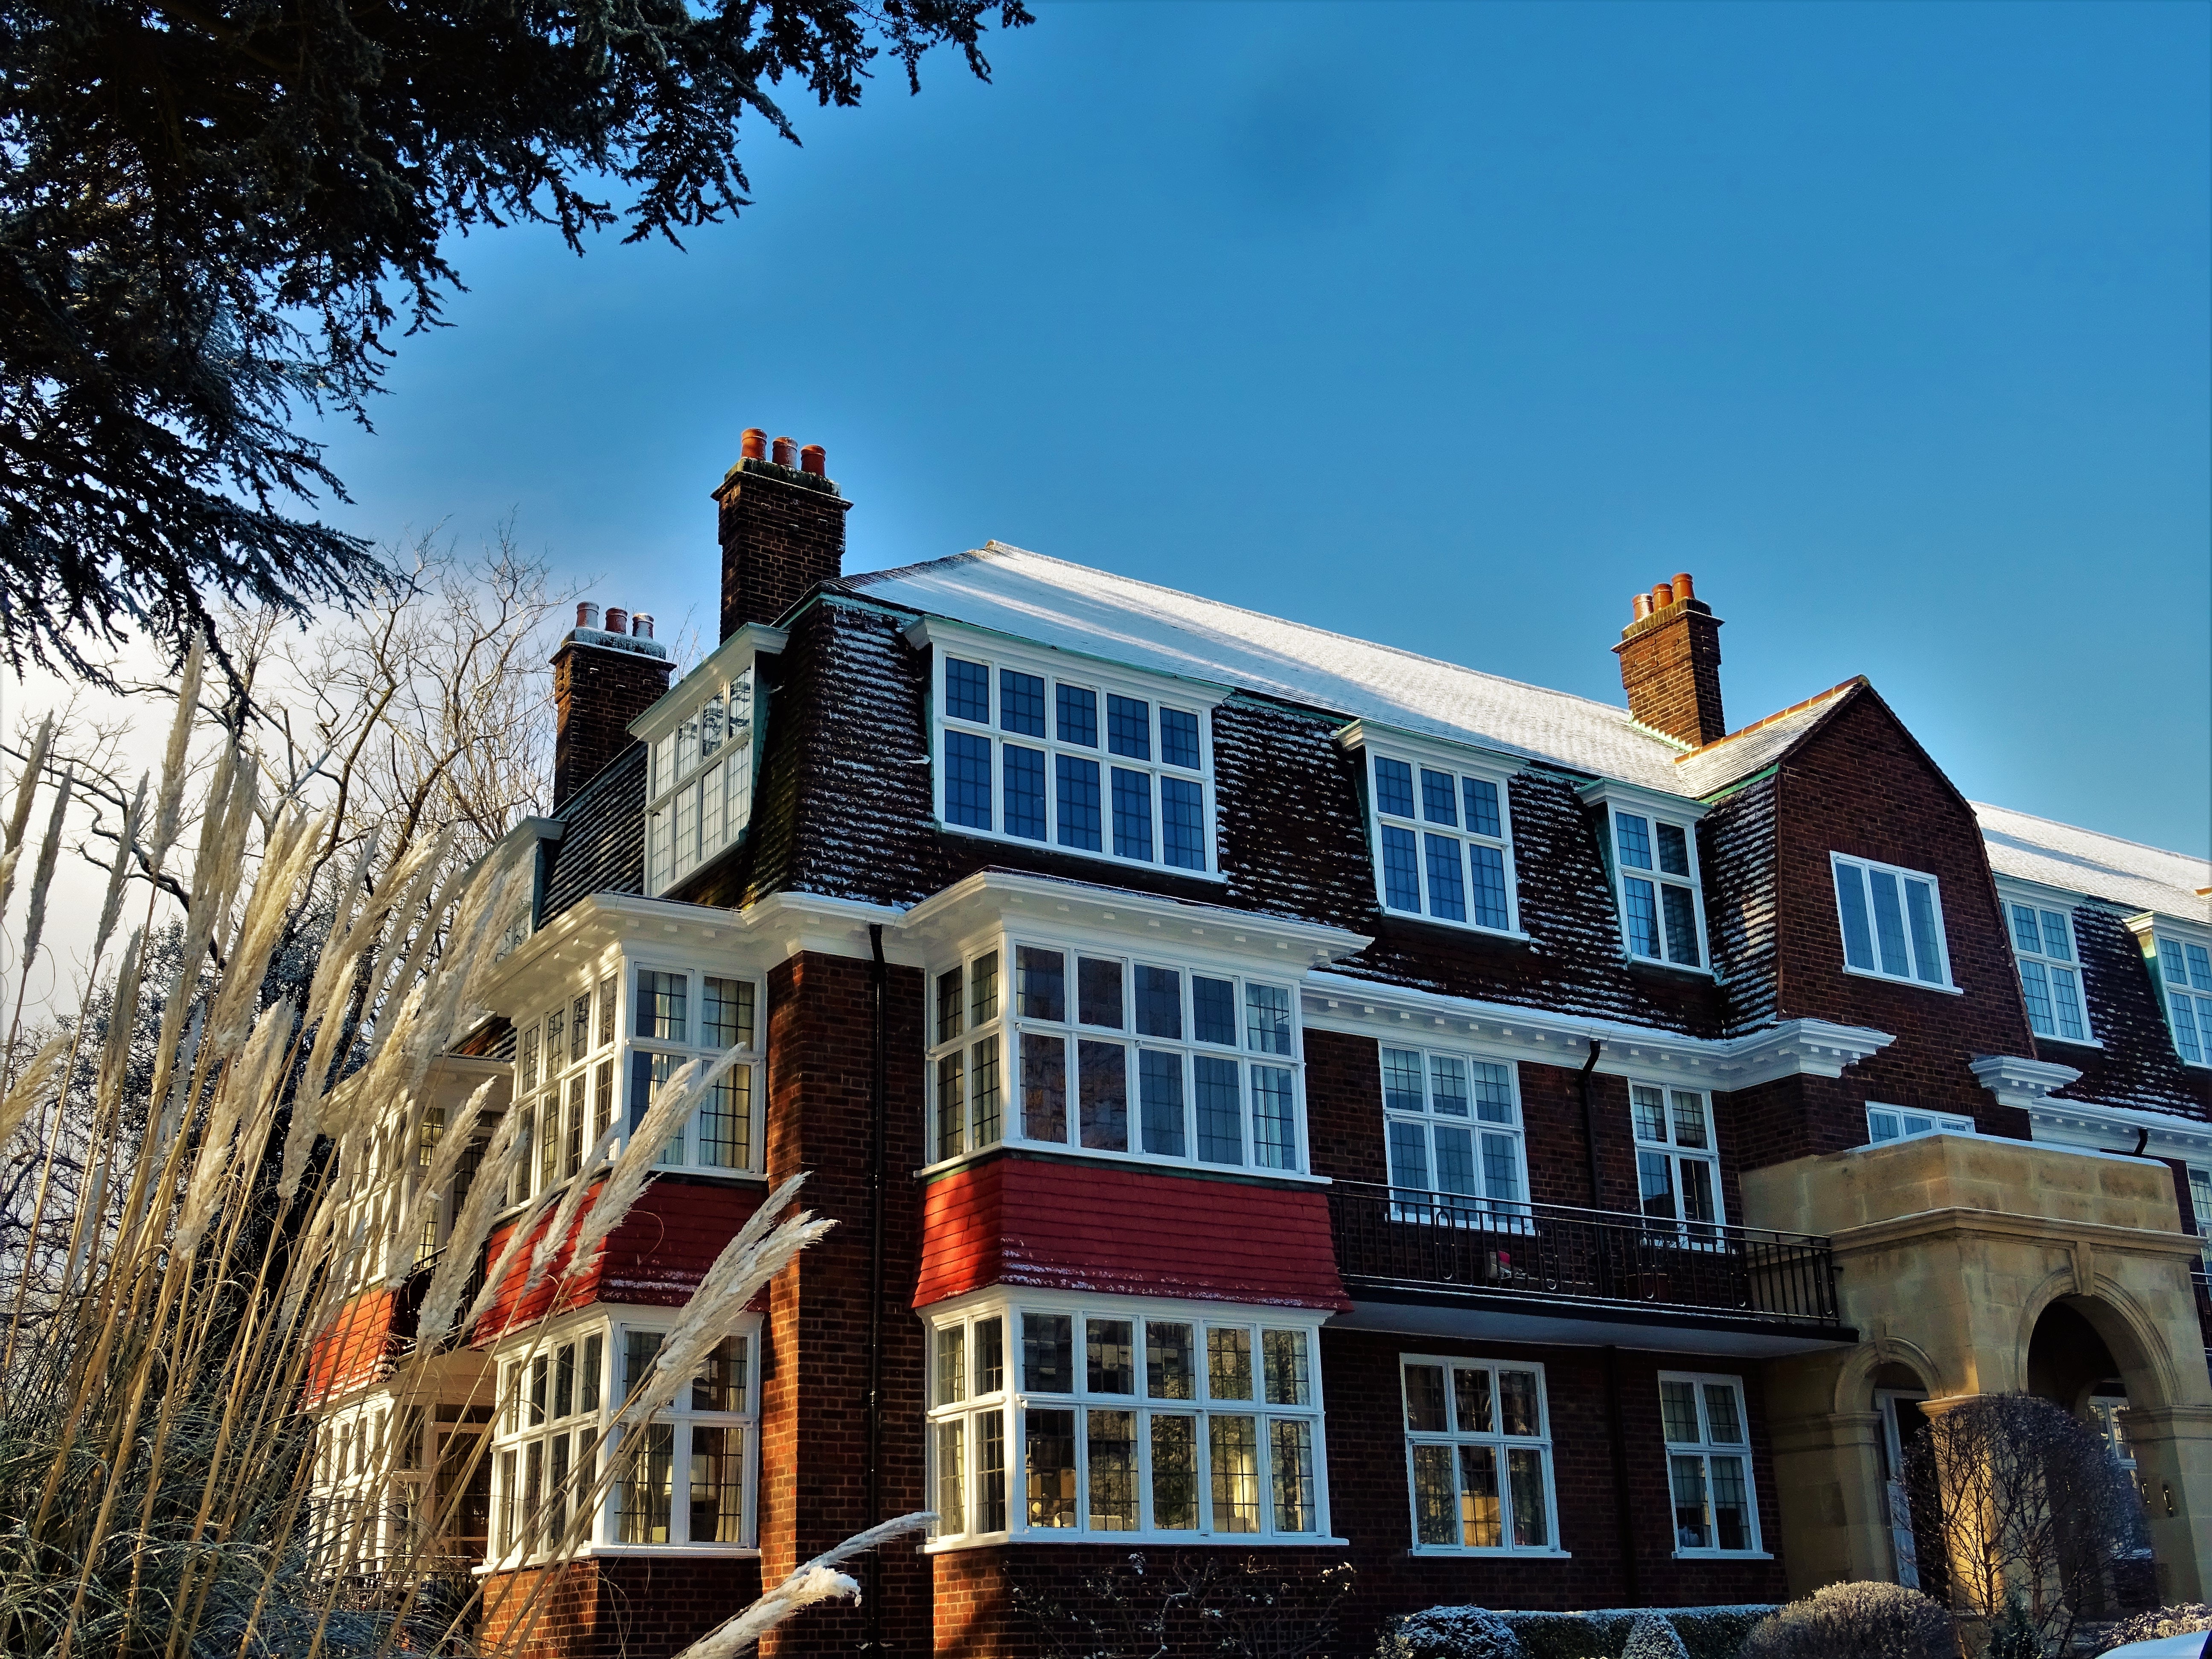
house, home, property, residential area, sky, building, architecture, urban area, town, real estate, neighbourhood, tree, apartment, city, facade, roof, waterway, downtown, mixed use, window, winter, condominium, suburb, cloud, estate, historic house, plant, sunlight, brick, mansion, street